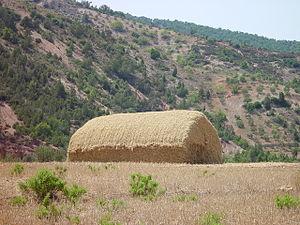
Temsamane est une localité située dans la zone montagneuse du Rif au nord du Maroc entre Nador et Al Hoceïma. La région est peuplée de plusieurs communautés berbères faisant partie de l'espace culturel et linguistique rifains. À l'ouest se trouve la tribu des Aït Ouriaghel, au nord-est celle des Aït Saaïd, à l'est celle des Aït Oulichek, au sud celle des Aït Touzine, au sud-est celle des Tafersit, et le Nord est marqué par la côte méditerranéenne, sa partie ouest est bordée par la baie d'Al Hoceima.
Une meule en agriculture désigne un amas de foin, de paille ou de céréales avant battage dressé en extérieur de telle façon qu'il puisse résister aux intempéries. Cette méthode était très utilisée avant son quasi-abandon au profit du stockage en balles avec la mécanisation de l'agriculture.